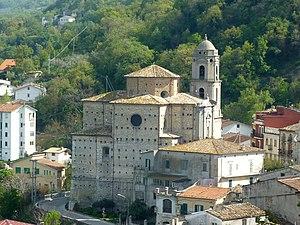
Archi est une commune italienne d'environ 2 300 habitants, située dans la province de Chieti, dans la région Abruzzes, en Italie méridionale.